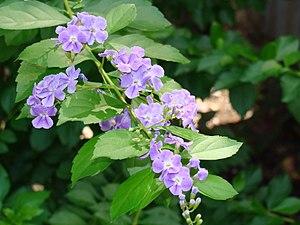
Duranta est un genre de plantes qui regroupe plus de 30 espèces d'arbustes à fleurs de la famille des Verbenaceae originaires d'Amérique, dont la plus connue est Duranta erecta, le vanillier de Cayenne.
Le Vanillier de Cayenne est une espèce d'arbuste à fleurs de la famille des Verbenaceae originaire d'Amérique centrale, du Sud et des Caraïbes. Il est largement cultivé comme plante ornementale dans les jardins tropicaux et subtropicaux dans le monde et s'est naturalisé dans de nombreux endroits. Il est considéré comme une espèce envahissante en Australie, en Chine, en Afrique du Sud et sur plusieurs îles du Pacifique. Il en existe un grand nombre de cultivars.